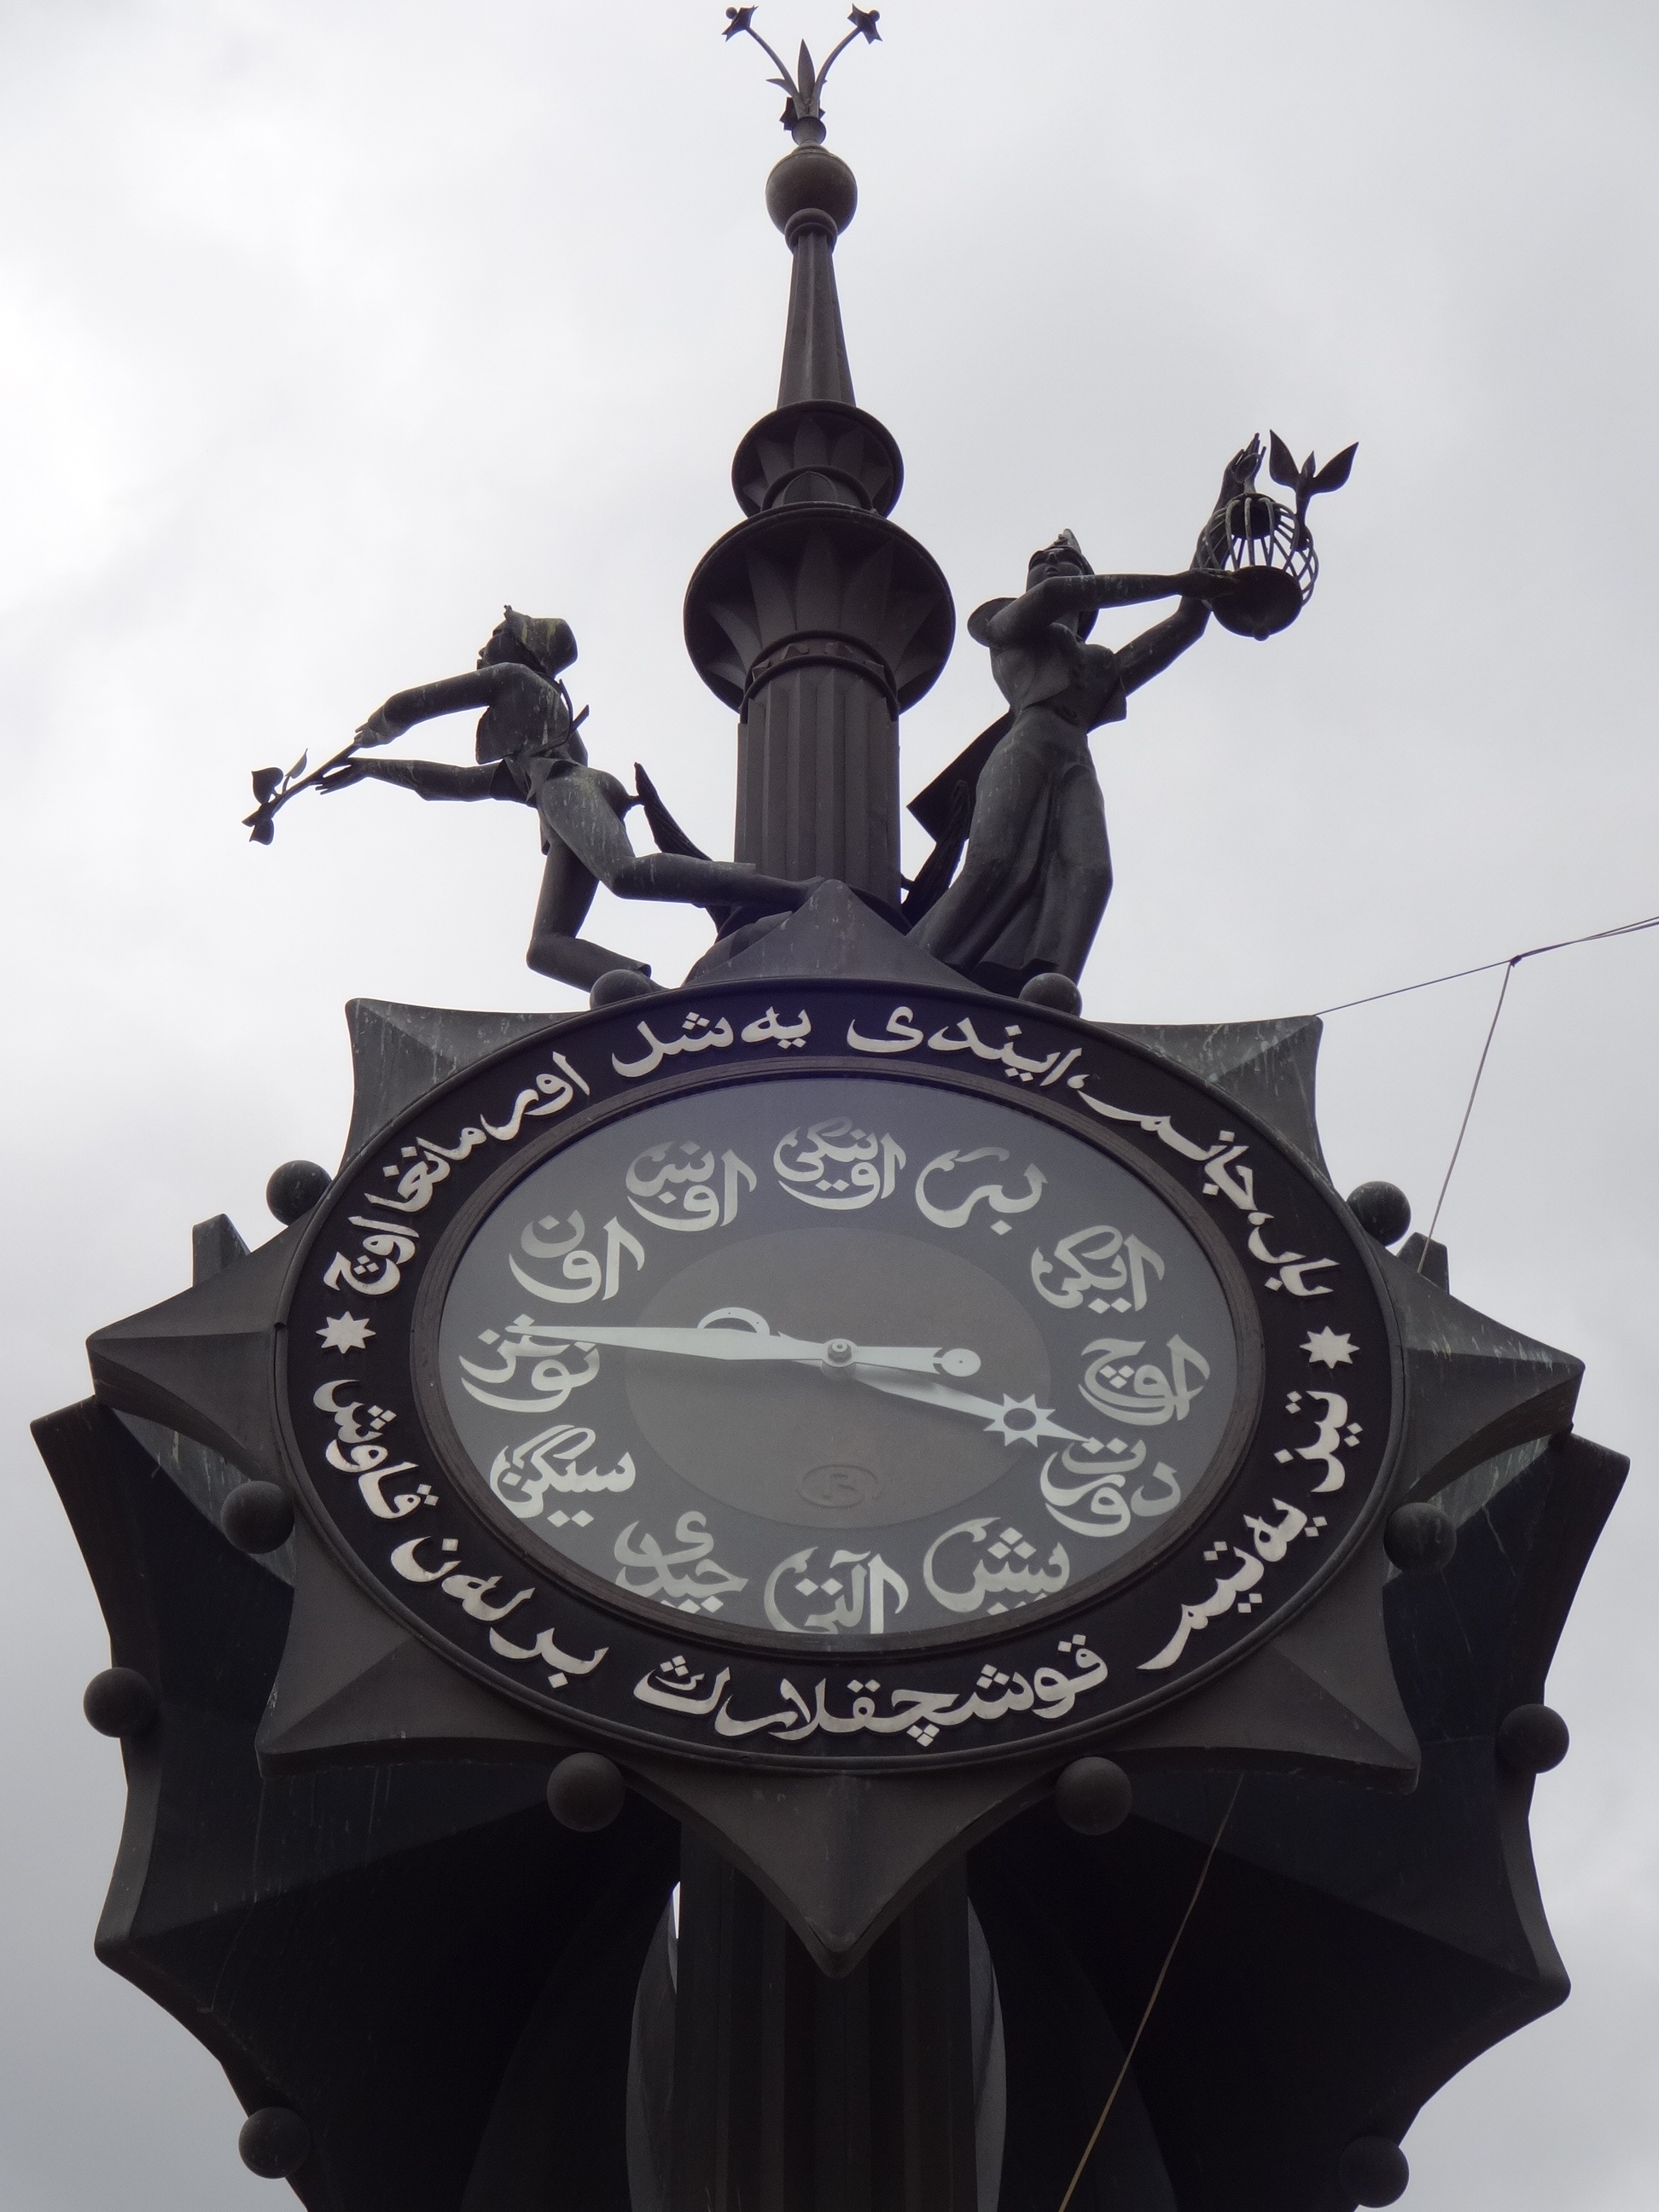
watch, clock, black, arabic, muslim